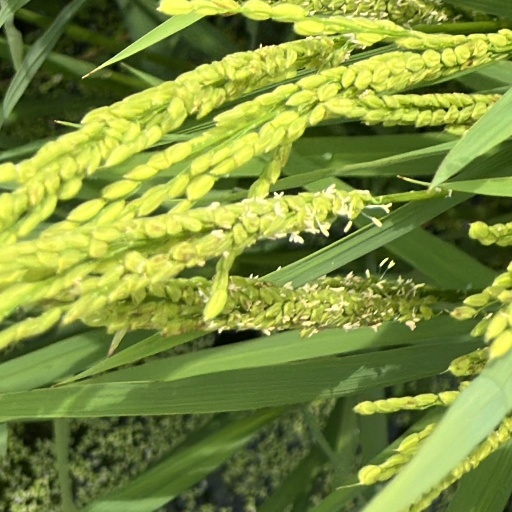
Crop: rice